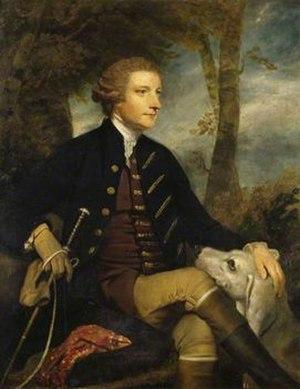
Sir Thomas Dyke Acland, 7ᵉ baronnet de Killerton dans le Devon et Petherton Park à Somerset, est un homme politique anglais. Il est un membre éminent de la noblesse de West Country et un célèbre staghunter qui utilise comme siège de chasse les domaines Exmoor de Pixton et Holnicote de sa femme.